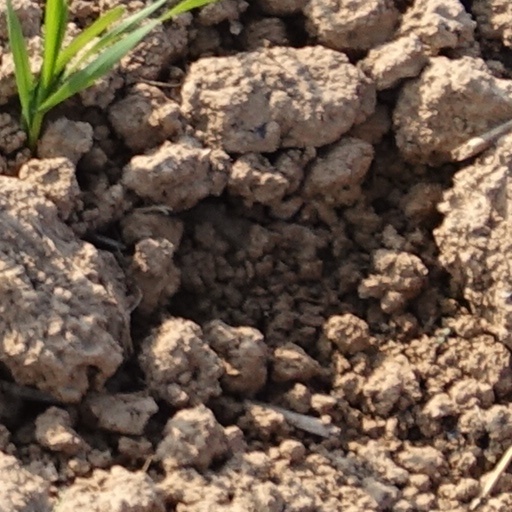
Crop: wheat